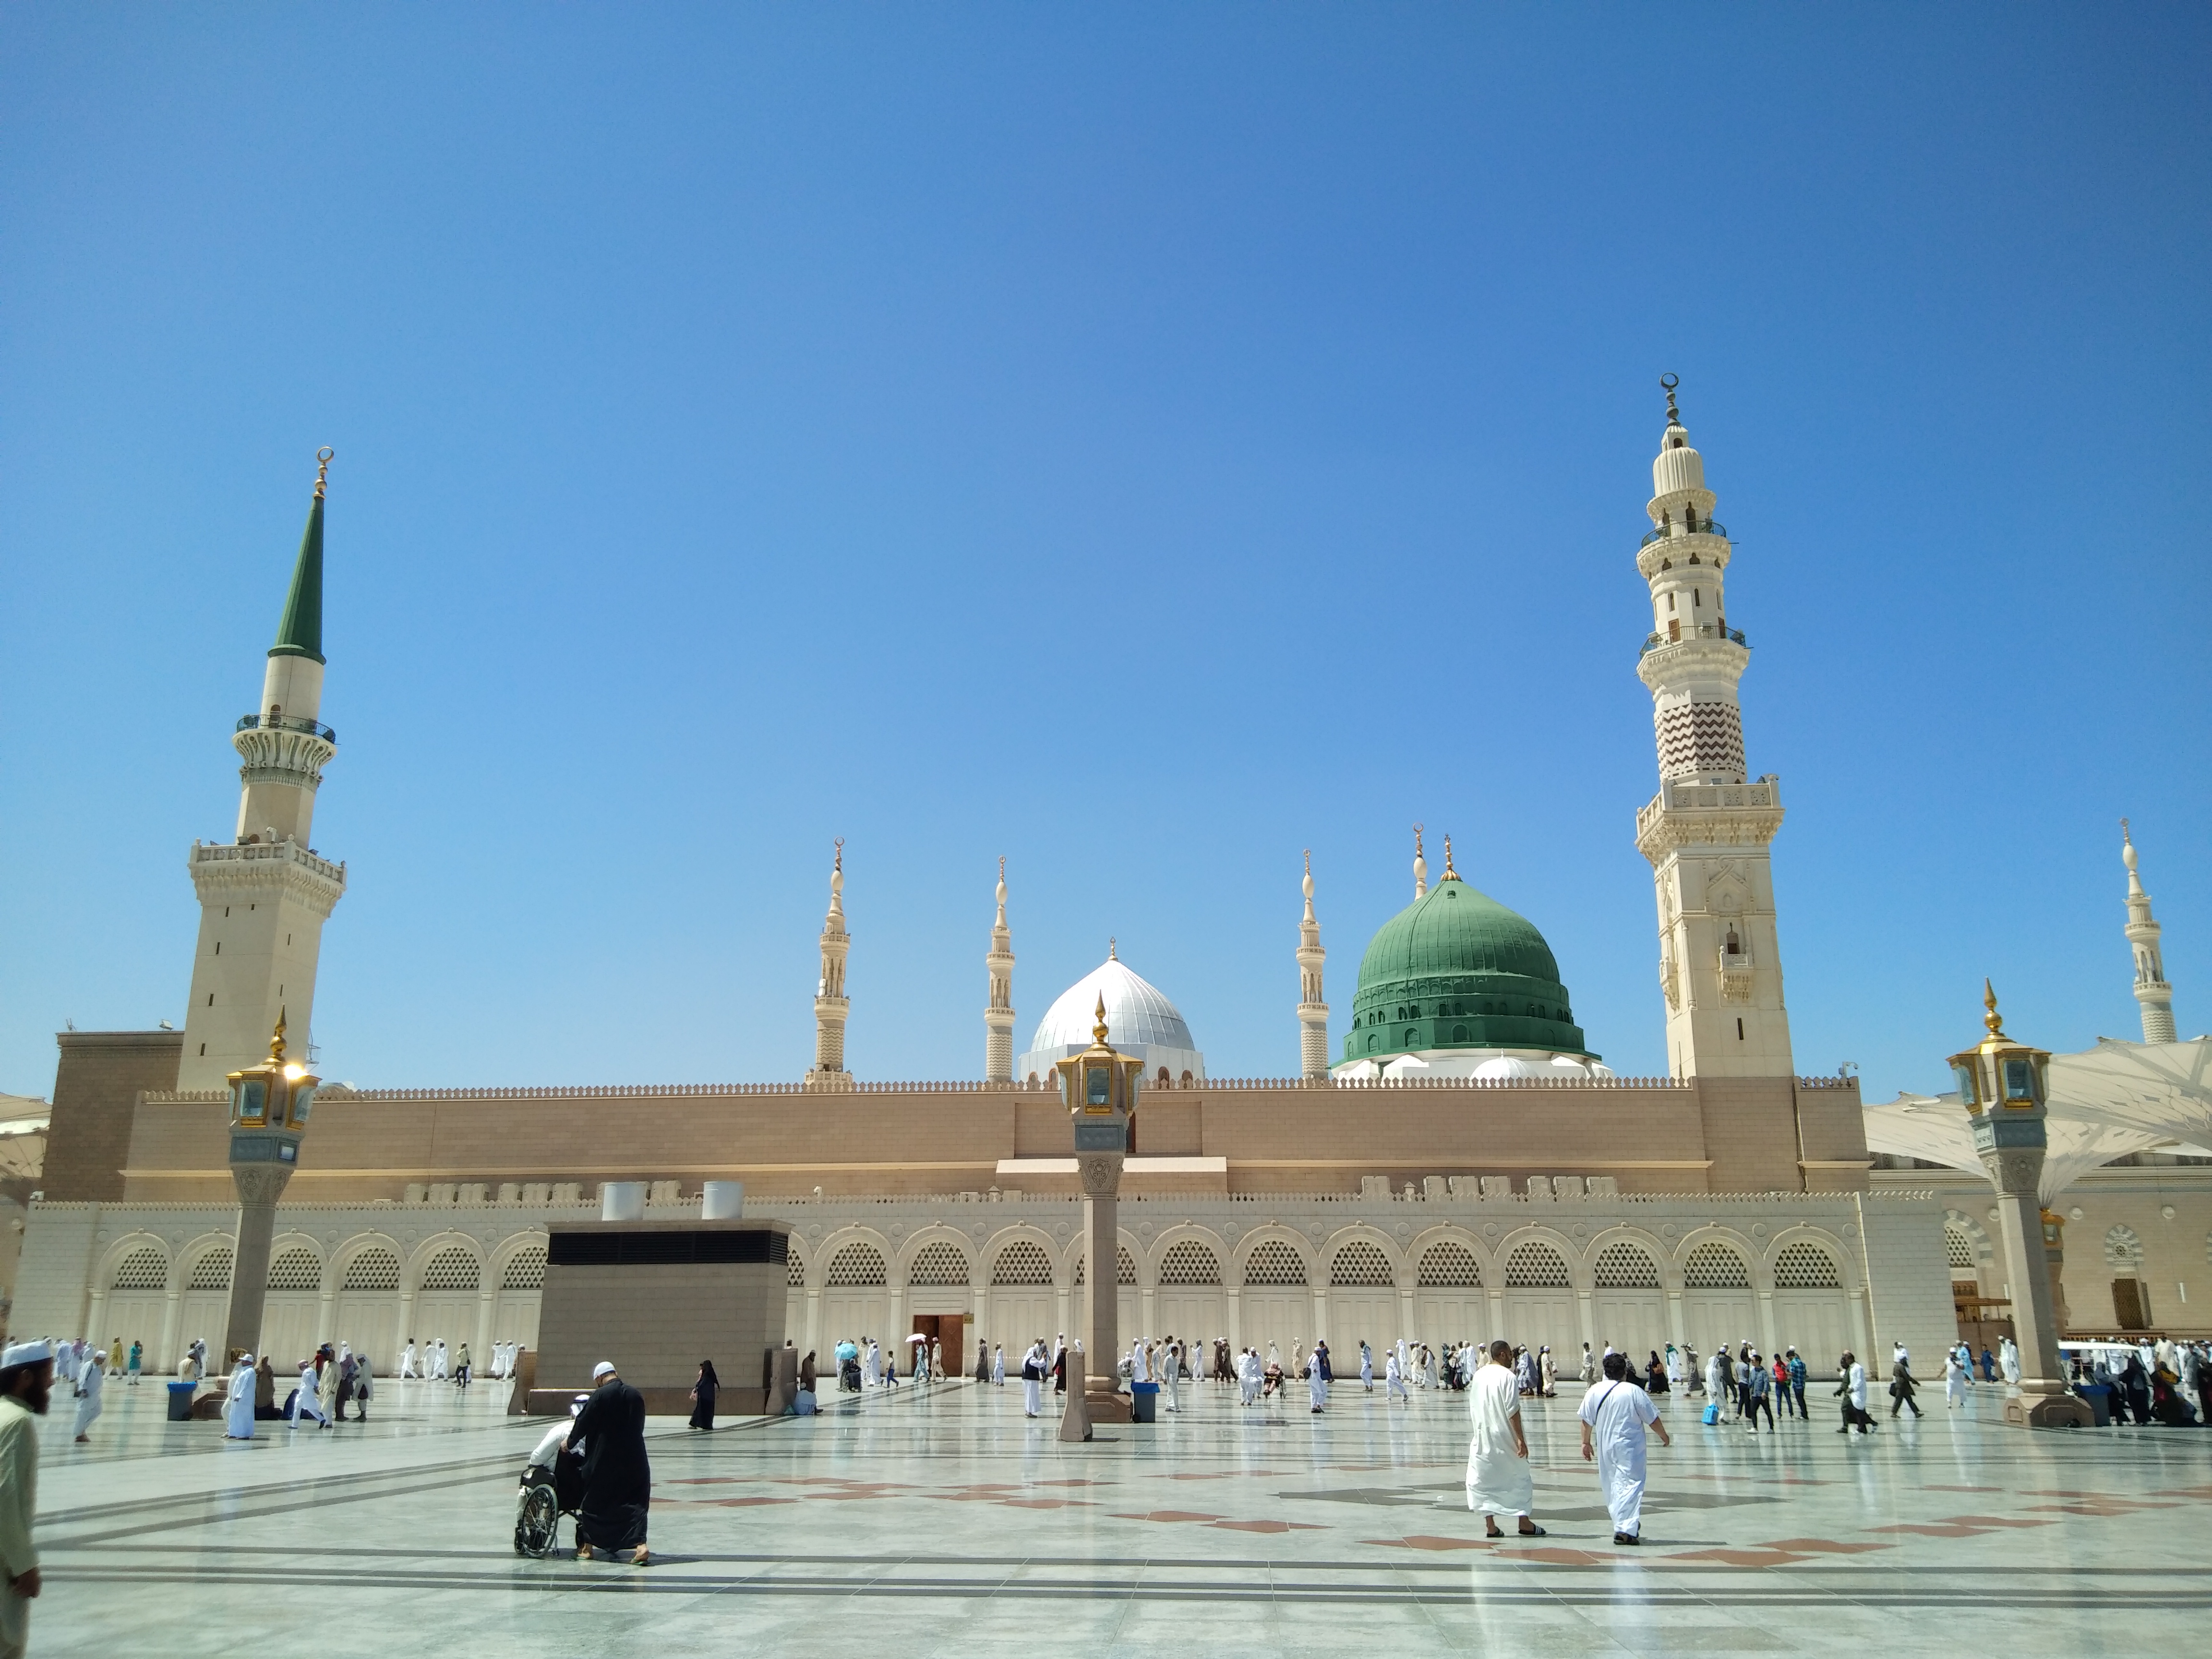
indian, muslim, mosque, landmark, khanqah, building, place of worship, holy places, architecture, dome, city, mecca, historic site, tourism, spire, classical architecture, tourist attraction, pilgrimage, facade, shrine, stupa